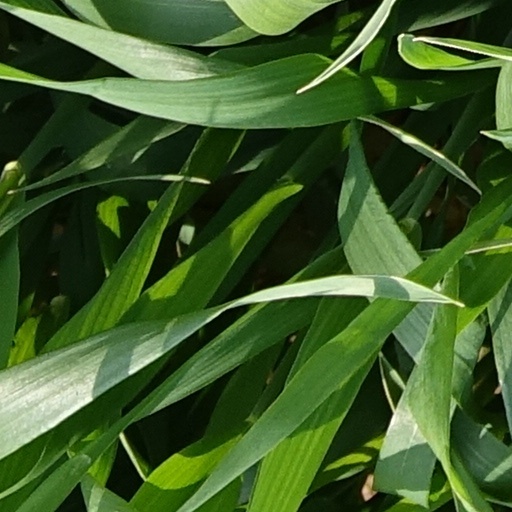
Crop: wheat